Sport in the United Kingdom

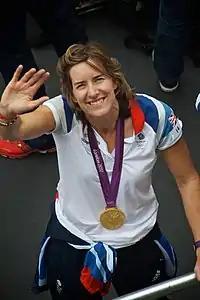
Katherine Grainger rower who is Great Britain's most decorated female Olympian, with five Olympic medals including gold.

British drivers have achieved success in the World Rally Championship with the late Colin McRae and the late Richard Burns winning the title. The British leg of the competition is the Rally Great Britain. Derek Bell is a five-time 24 Hours of Le Mans winner and one-time winner of the 1000 km Silverstone, the major endurance race of the country, formerly part of the World Sportscar Championship and currently part of the FIA World Endurance Championship.